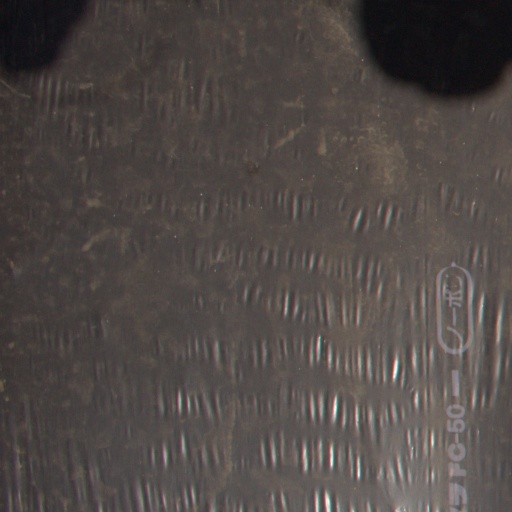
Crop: Jerusalem artichoke